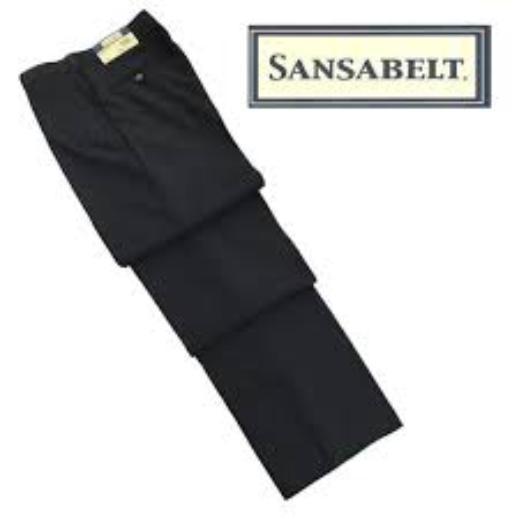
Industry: Clothes